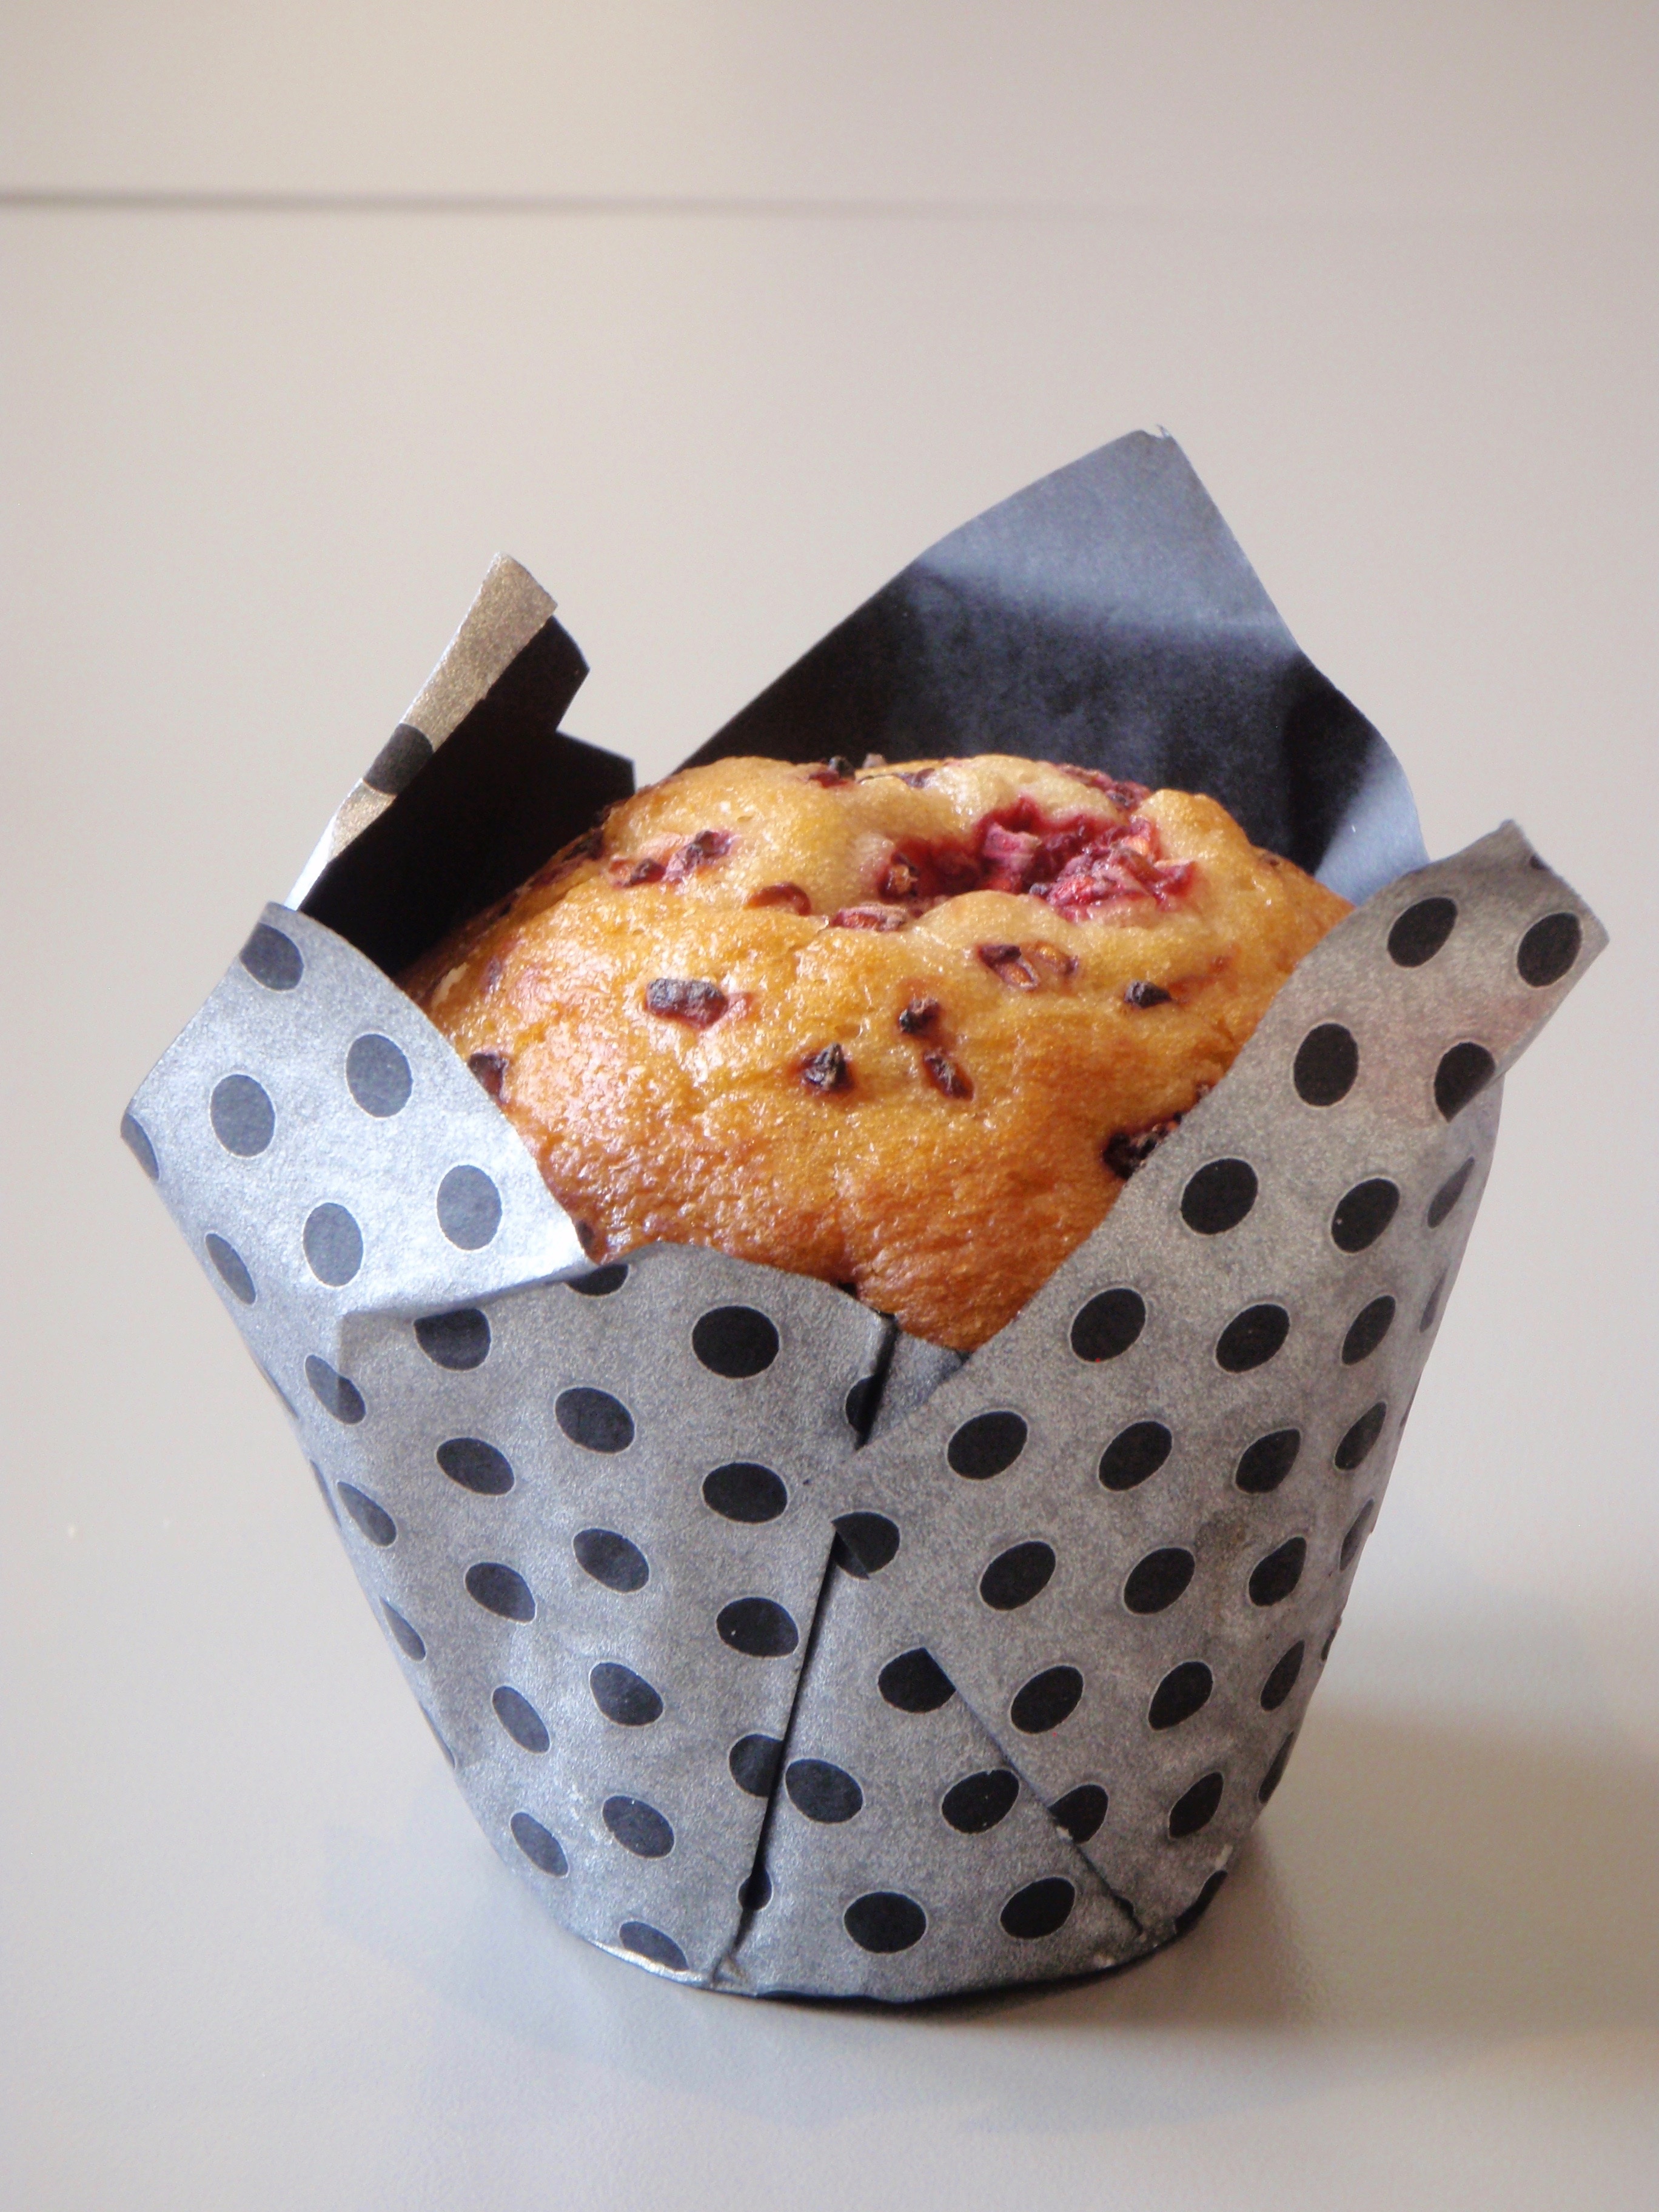
fruit, berry, pattern, dish, meal, food, produce, breakfast, baking, dessert, cake, bakery, baked, muffin, baked goods, flavor, snack food